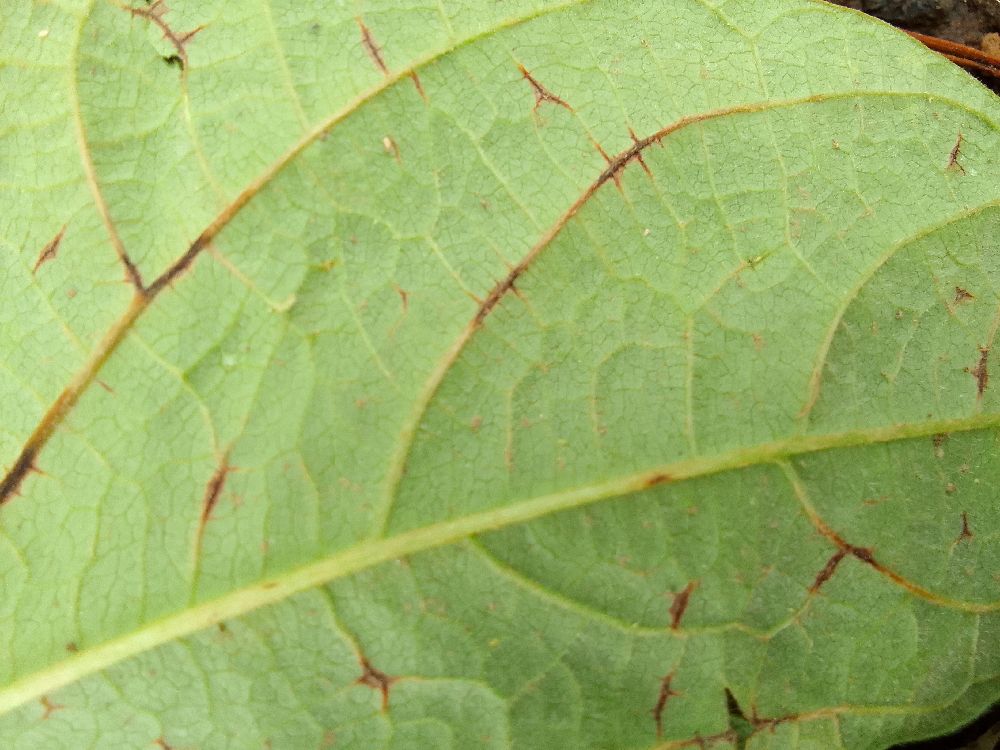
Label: anthracnose